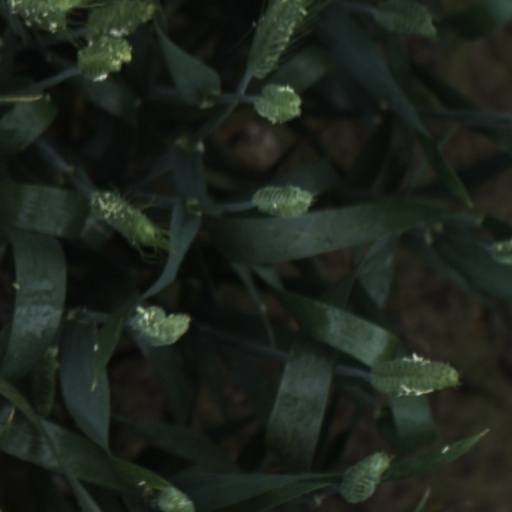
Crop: wheat